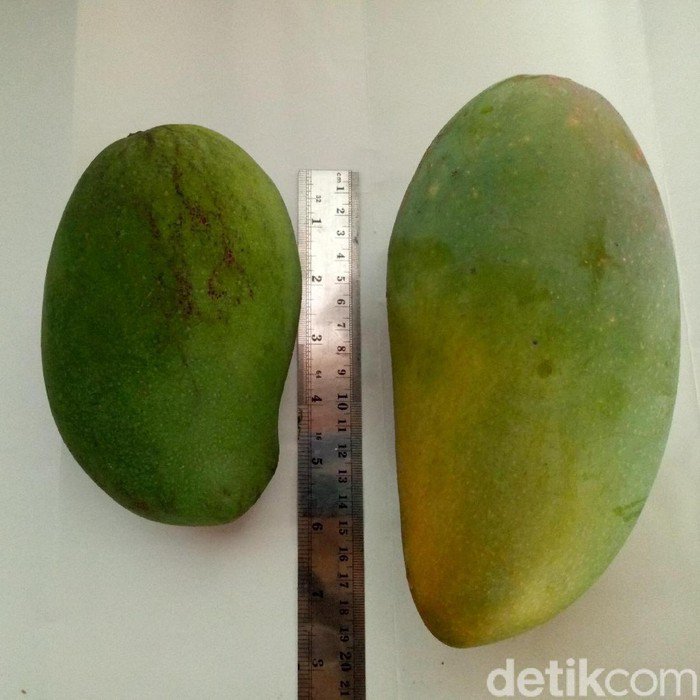
Label: Mango